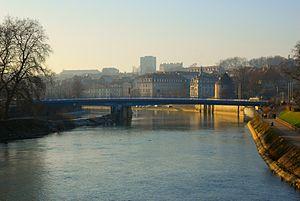
Les ponts bisontins permettent de franchir le Doubs au niveau du méandre qui sépare le quartier historique du reste de l'agglomération. Aujourd'hui neuf ponts et quatre passerelles relient les deux rives du Doubs à Besançon.
La Boucle est le nom donné au centre historique de la ville de Besançon, qui le doit au fait de s'être développé dans un méandre du Doubs dont la forme même est celle d'une boucle. Ce quartier constituait seul la ville de Besançon avec Battant jusque dans la seconde moitié du XIXᵉ siècle, avant l'expansion urbaine dans les secteurs environnants. Aujourd'hui, le quartier compte environ 10 000 habitants, ce qui en fait le troisième quartier le plus peuplé derrière Planoise et les Chaprais.